Irving Berlin

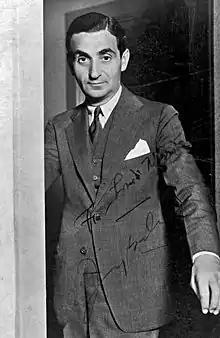
1920

Richard Corliss, in a "Time" profile of Berlin, described "Alexander's Ragtime Band" as a march, not a rag, "its savviest musicality comprised quotes from a bugle call and "Swanee River". The tune revived the ragtime fervor that Scott Joplin had begun a decade earlier, and made Berlin a songwriting star. From its first and subsequent releases, the song was near the top of the charts as others sang it: Bessie Smith, in 1927, and Louis Armstrong, in 1937; No. 1 by Bing Crosby and Connee Boswell; Johnny Mercer in 1945; Al Jolson, in 1947 and Nellie Lutcher in 1948. Add Ray Charles's big-band version in 1959, and "Alexander" had a dozen hit versions in just under a half century.